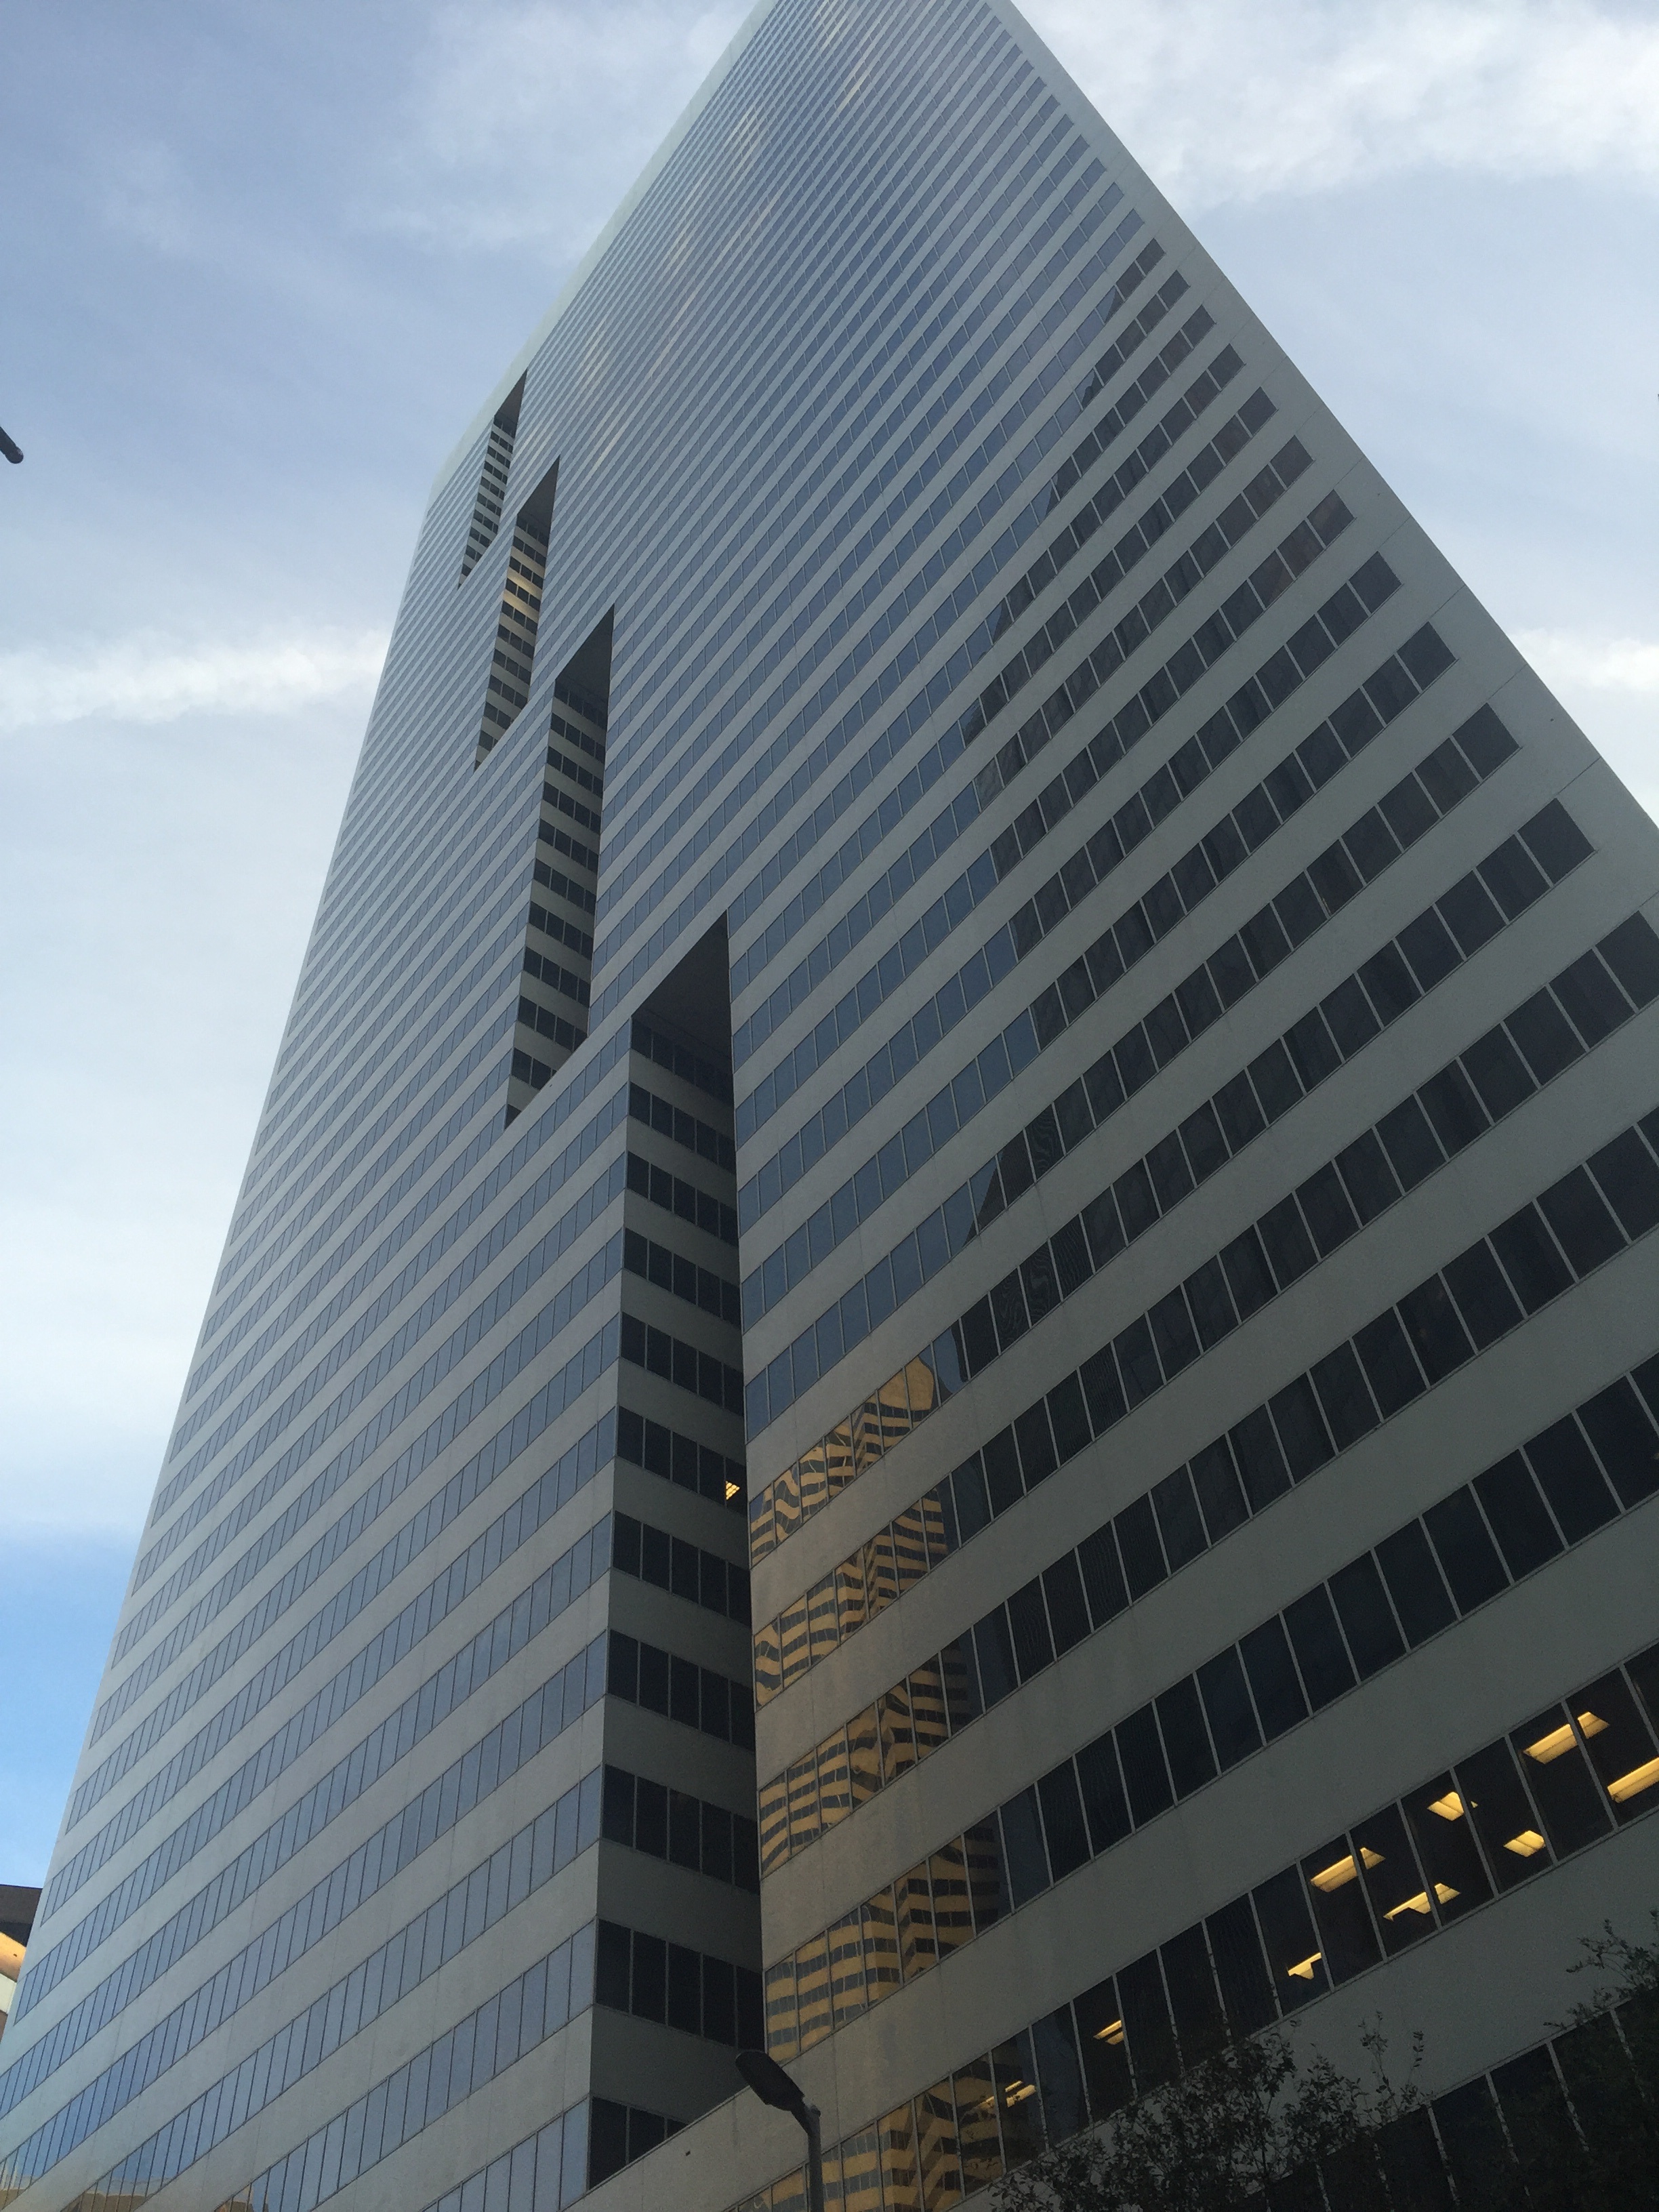
architecture, building, city, skyscraper, downtown, tower, landmark, facade, tower block, commercial building, headquarters, condominium, metropolitan area, brutalist architecture